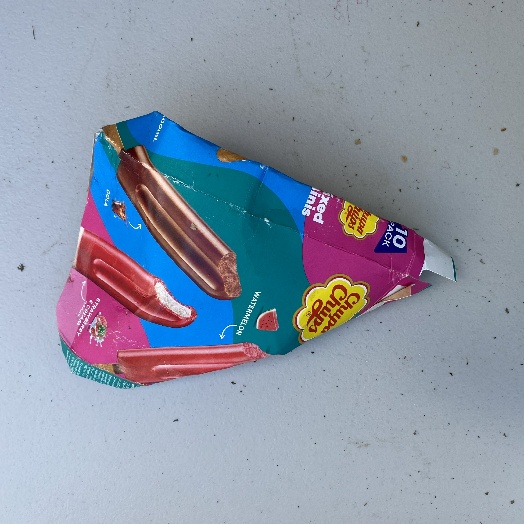
Label: Cardboard